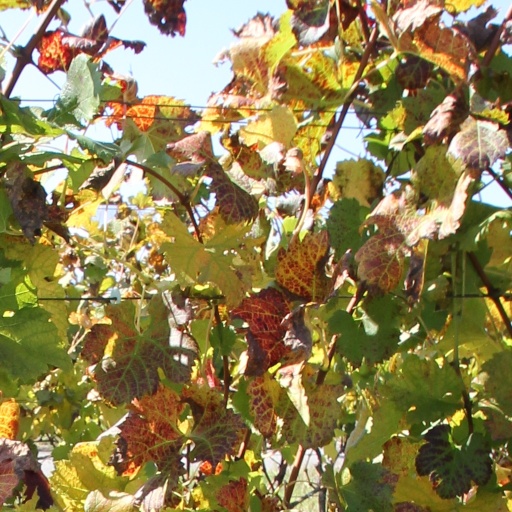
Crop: grape